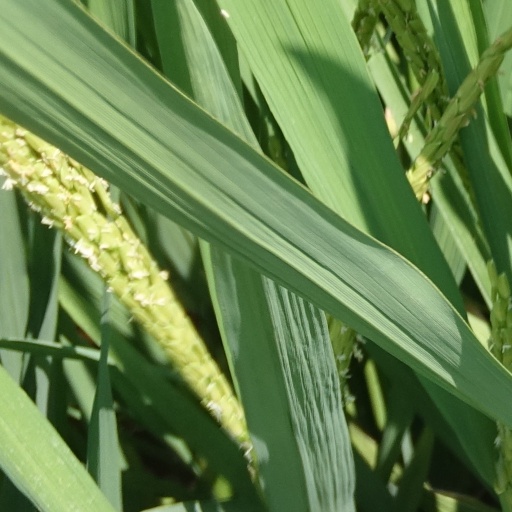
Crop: rice